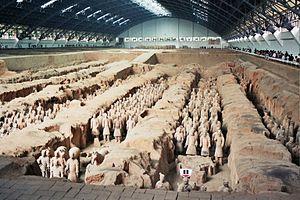
Le Shaanxi est une très ancienne province de la Chine située dans nord-ouest du pays. La surface de son territoire est de 205 800 km² et elle est peuplée de 38,6 millions habitants. Sa capitale Xi'an, une des plus anciennes villes chinoises, est peuplée de plus de 7 millions habitants ce qui en fait la plus grandes des métropoles du nord-ouest chinois. L'économie du Shaanxi repose sur l'extraction du charbon et du pétrole et le secteur des hautes technologies. La moitié de la recherche et de la production du secteur aérospatial y est réalisée.